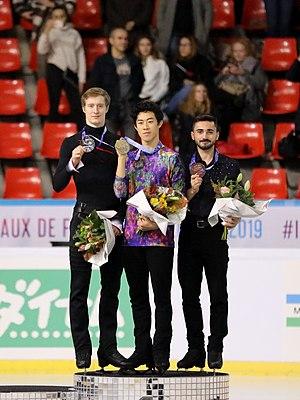
Internationaux de France 2019